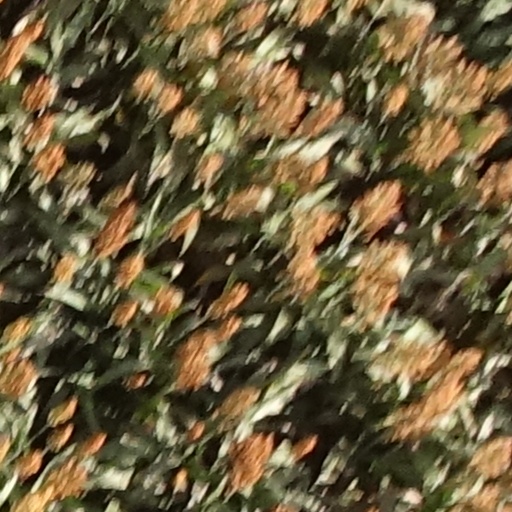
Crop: sorghum